2007–08 Newcastle United F.C. season

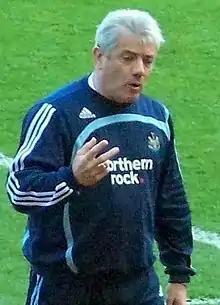
Kevin Keegan, April 2008

On 16 January, it was sensationally announced that Kevin Keegan would be returning to the club for a third time, after previous spells both as a player and manager.